Scarlet Spider

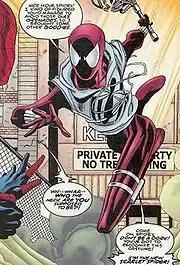
Felicity Hardy as the Scarlet Spider. Art by Pat Olliffe.

In the alternate future MC2, Felicity Hardy, the daughter of Felicia Hardy and purportedly Flash Thompson, adopts the Scarlet Spider identity both to irritate her mother, and because she suspects Peter Parker may be her real father. She attempts to convince her possible half-sister Spider-Girl to take her on as a sidekick, but the latter refuses. Undeterred, she continues to fight crime until several near-death experiences cause her to give up the identity. Although she has no actual powers, she is skilled in martial arts and gymnastics and utilizes an array of spider-themed weaponry.